Conan O'Brien: The Kennedy Center Mark Twain Prize for American Humor

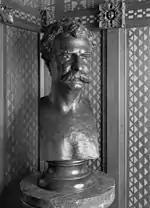
the bust of the Mark Twain Prize for American Humor

The ceremony was dedicated to the 26th recipient of the Mark Twain Prize for American Humor, Conan O'Brien. The first recipient of this award was given to Richard Pryor in 1998 and has since been awarded to numerous comedians such as Bob Newhart, Whoopi Goldberg, Billy Crystal, Steve Martin, Tina Fey, Carol Burnett, Bill Murray, Jon Stewart, Julia Louis-Dreyfus, and Dave Chappelle. The prize remains the highest honor a comedian can receive.